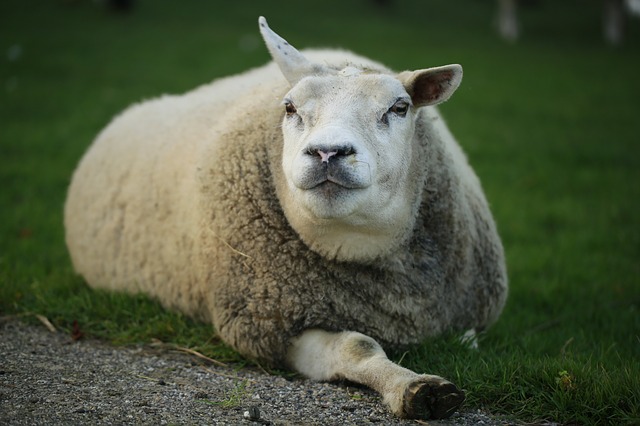
Label: pecora